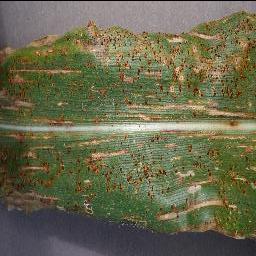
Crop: corn
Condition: (maize)_cercospora_spot_gray_spot